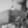
ASL letter: H